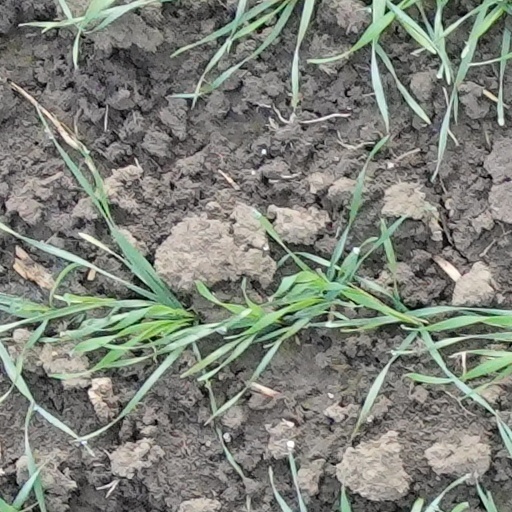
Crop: wheat